National Radio Institute

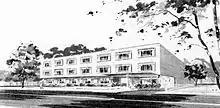
A sketch of the NRI building on Wisconsin Ave NW in Washington D.C., which appeared in the Jun-Jul 1957 issue of the National Radio-TV News Journal announcing the school's relocation.

In 1947, Haas died unexpectedly and his responsibilities were passed on to James E. Smith's son, James Morrison Smith (1916–2010), another graduate of Worcester Polytechnic Institute (BSIE, 1937) and former engineer at U. S. Steel and DuPont. J.M. Smith had been an executive at the school since 1945. In December 1956, James E. Smith turned 75 years of age and stepped down from the presidency, handing the role over to his son, while remaining active in the school as founder and chairman of the board. The following year, planning commenced for a 59,000 square foot building designed specifically for NRI at 3939 Wisconsin Avenue NW in Washington, D.C. The school moved into the building in May 1957 and remained there until closing more than four decades later. In 1960, Edward L. Degener retired from NRI after 41 years of service. He was succeeded by Harold E. Luber (1906–1998), who was appointed vice president. Luber had been with the company since 1929 and ran NRI's Student Services department. An attorney, he also served as in-house counsel.